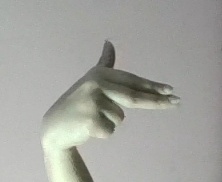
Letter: ghain